Ringstrasse

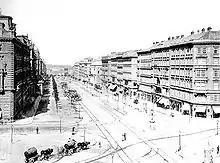
The "Schottenring" section of the Ringstrasse in 1875

In 1850, the suburbs, known as Vorstädte (now comprising Districts 2 to 9), were incorporated into the municipality. This expansion made the city walls an obstacle to traffic. Consequently, in 1857, Emperor Franz Joseph I issued the decree "", ordering the demolition of the city walls and moats. The decree not only ordered the removal of these fortifications but also detailed the dimensions of the new boulevard and specified the locations and functions of the planned buildings.